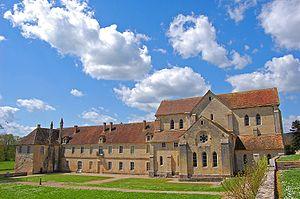
Le Cher est un département français de la région Centre-Val de Loire qui tient son nom de la rivière Cher. L'Insee et la Poste lui attribuent le code 18. Sa préfecture est Bourges et les sous-préfectures sont Vierzon et Saint-Amand-Montrond.
La route Jacques Cœur est une route touristique française située dans les départements du Cher et du Loiret.
L'abbaye de Noirlac est une abbaye cistercienne située à Bruère-Allichamps, près de Saint-Amand-Montrond, dans le département du Cher. C'est une des abbayes cisterciennes les mieux préservées. Acquise par le département du Cher en 1909, restaurée de 1950 à 1980, elle est actuellement un centre culturel de rencontres, membre du réseau européen des centres de rencontre. L'abbaye de Noirlac est membre de la Charte des abbayes et sites cisterciens d'Europe.